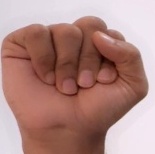
ASL sign: S